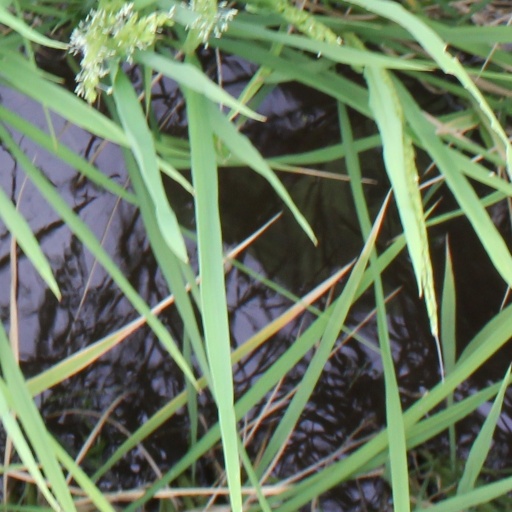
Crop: rice